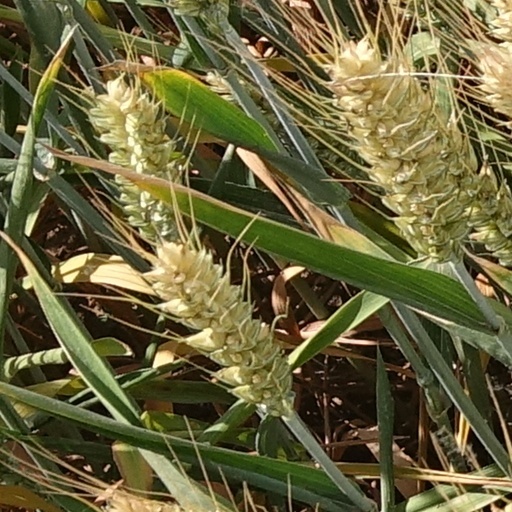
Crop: wheat